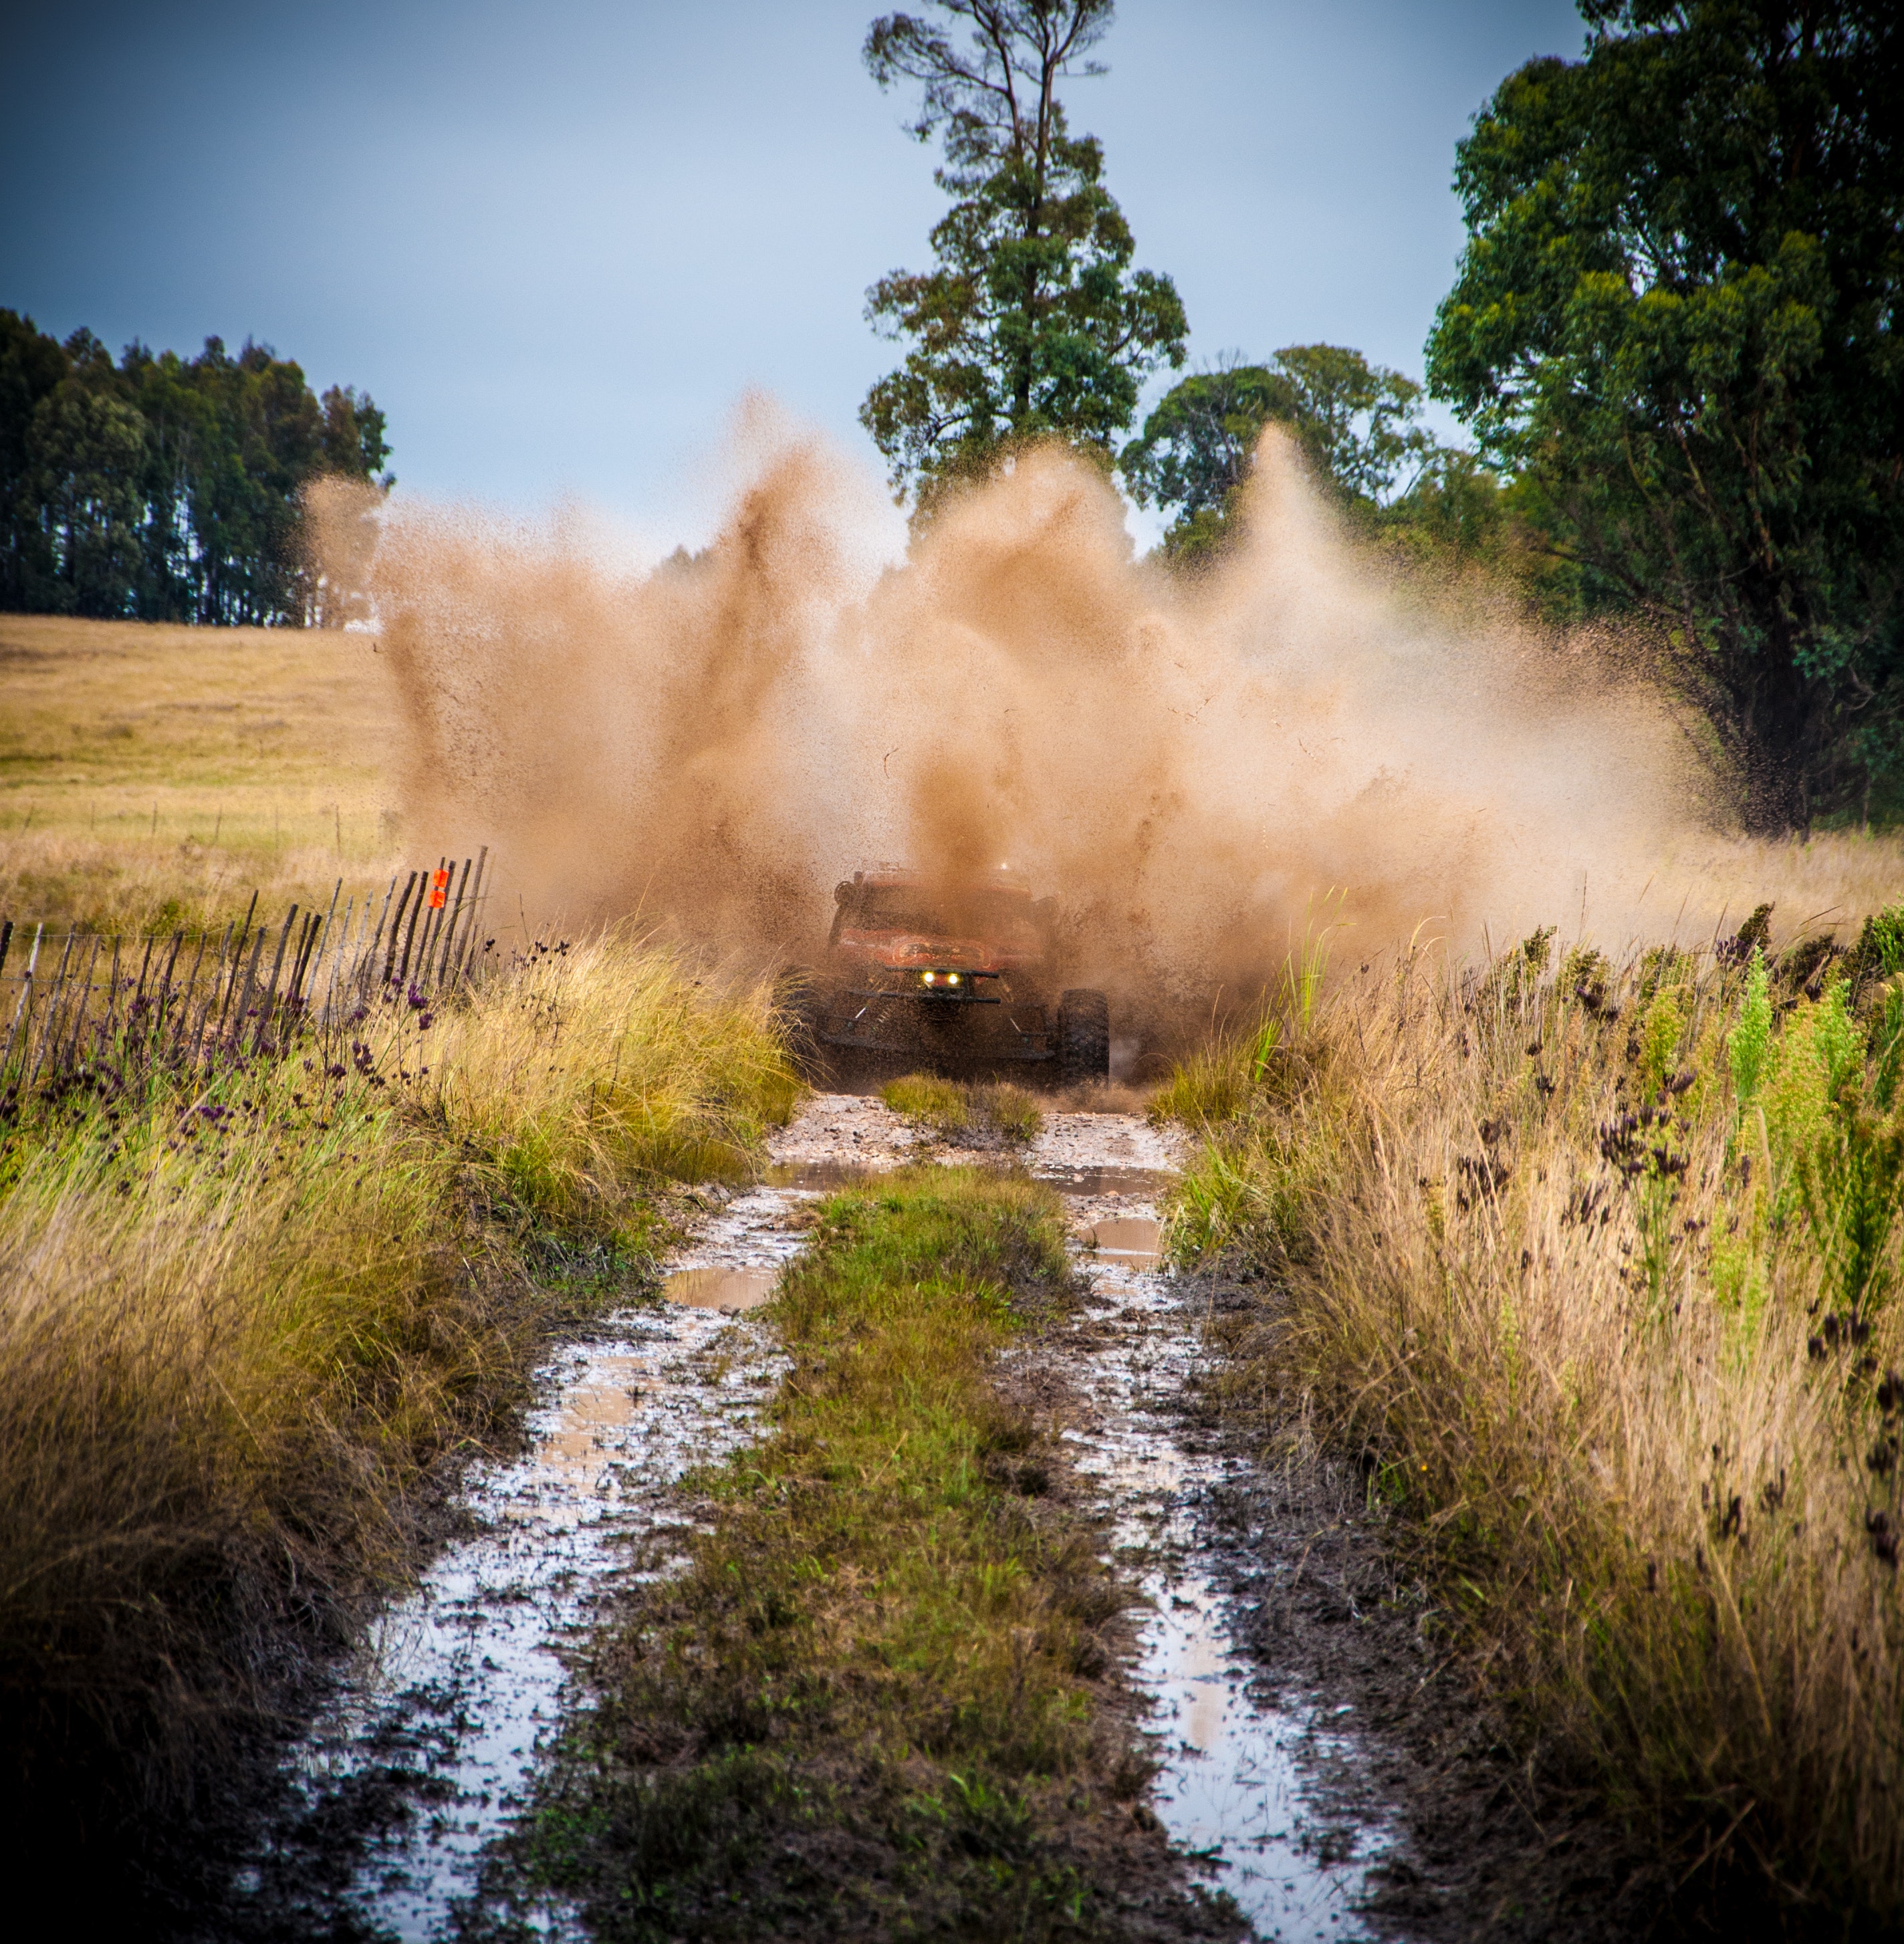
nature, natural landscape, atmospheric phenomenon, grass, natural environment, morning, sky, grass family, water, tree, landscape, plant community, sunlight, road, rural area, plant, watercourse, bog